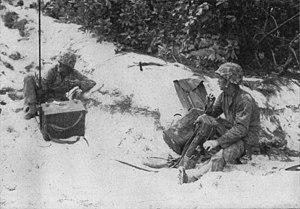
Une Compagnie interarmées des transmissions d'assaut était une unité de service interarmées qui fournissait des communications navire-terre et air-sol pour coordonner et contrôler les tirs navals et le soutien aérien rapproché de l'armée États-Unis. Elle étaient composée de marines, de marins et d'officiers spécialement formés et recrutés. La composante de l'armée de terre était composée d'officiers de liaison aérienne, de contrôleurs aériens avancés modernes et de techniciens des communications enrôlés. Les JASCO ont été créés dans le Pacifique en raison de l'encombrement des matériels de communications, limitant l'efficacité des petites équipes. Après l'invasion coûteuse en vies humaines de Tarawa, la nécessité d'un commandement et d'un contrôle centralisés de l'appui-feu aérien et naval, utilisant des artilleurs, des observateurs et des opérateurs radio de la Marine, de la Navy ou de l'Armée de terre, s'imposa. Sur la base de l'expérience de Guadalcanal du major-général Alexander A. Vandergrift, les Joint Joint Assault Signal Companies furent créées.